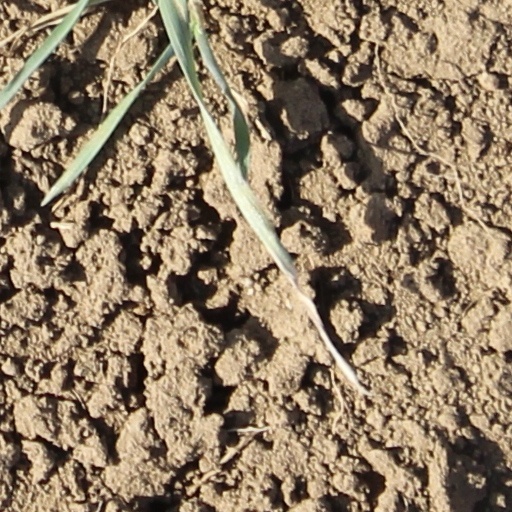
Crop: wheat